Sky position (RA, Dec in degrees): 132.693, 29.653
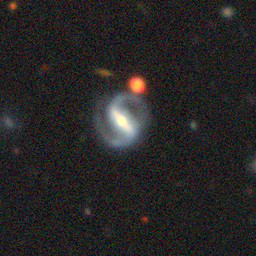
Galaxy morphology: Barred Spiral Galaxies